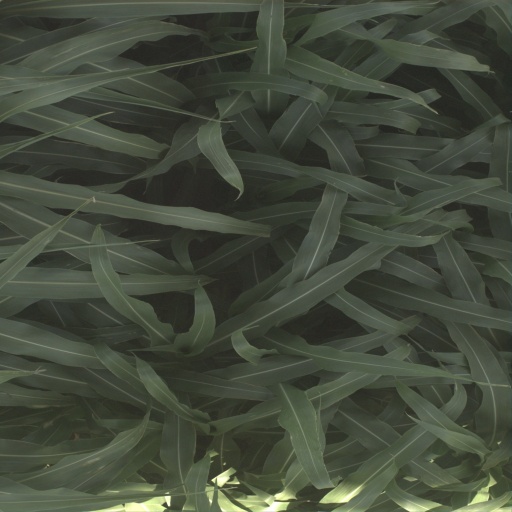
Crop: sorghum